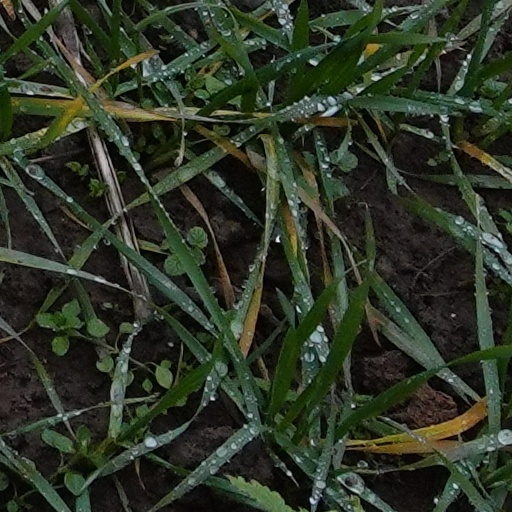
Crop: wheat